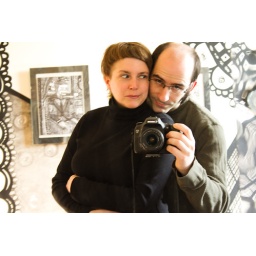
in Pamela's bedroom. that's mylar sheeting on the wall, and bare mirror screwed into it.